Laz language

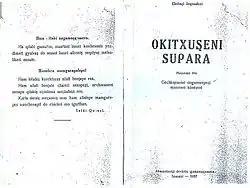
A Laz book "Mothertongue"

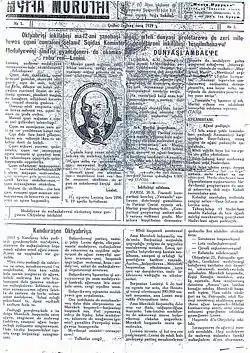
A Laz newspaper in 1928

Laz has no official status in either Turkey or Georgia, and no written standard. It is presently used only for familiar and casual interaction; for literary, business, and other purposes, Laz speakers use their country's official language (Turkish or Georgian).